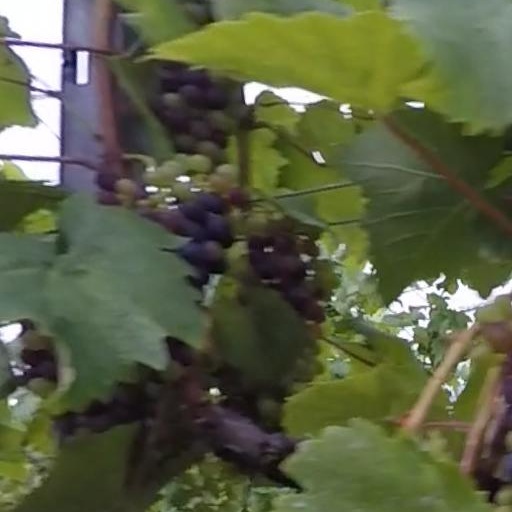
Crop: grape